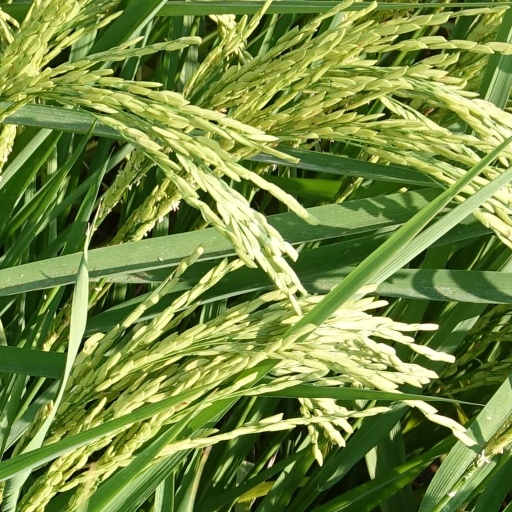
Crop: rice